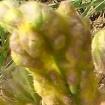
Crop: Tomato
Condition: virosis-d